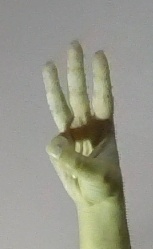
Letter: thaa